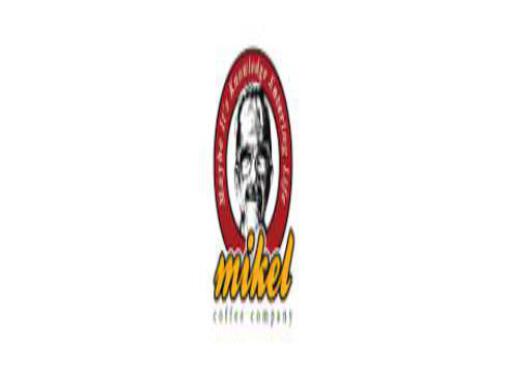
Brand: mikel coffee company
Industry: Food